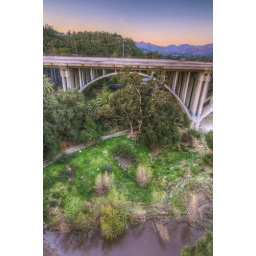
The sun sets over the 134 freeway and the arroyo, as viewed from the Colorado street bridge in Pasadena, California.